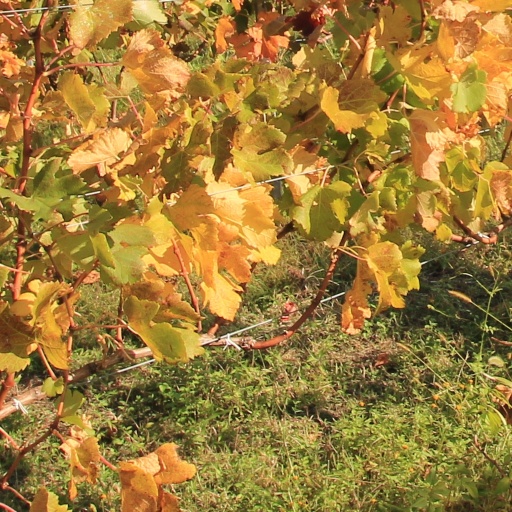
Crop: grape